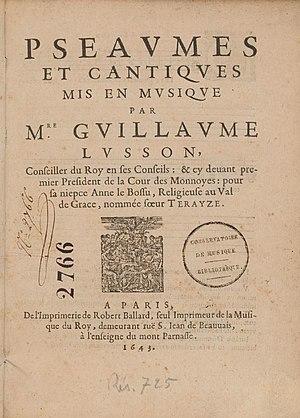
Pseaumes et cantiques pour voix et luth (Paris
Guillaume Lusson est un notable parisien, président de la Cour des Monnaies à Paris, et accessoirement compositeur de musique spirituelle. Il est mort à Paris le 25 décembre 1648.